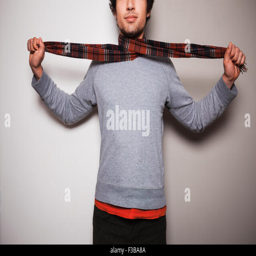
a young man with a scarf around his neck is standing against a split colored green and white background